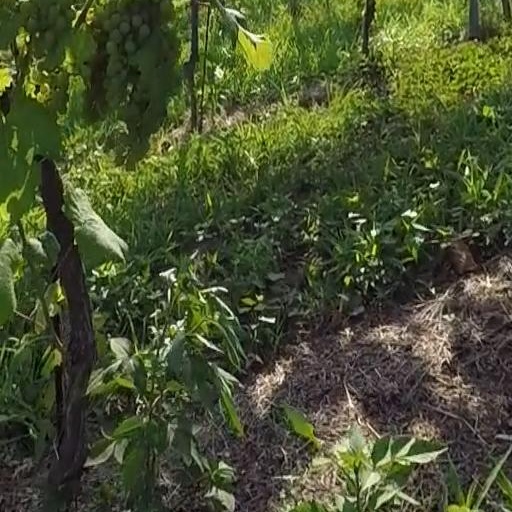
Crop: grape